Irenaeus

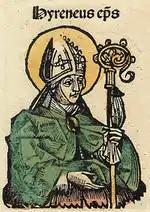
Irenaeus in the "Nuremberg Chronicle"

In his writing against the Gnostics, who claimed to possess a secret oral tradition from Jesus himself, Irenaeus claimed that the bishops in different cities are known as far back as the Apostles and that the oral tradition he lists from the Apostles is a safe guide to the interpretation of Scripture. In a passage that became a "locus classicus" of Catholic-Protestant polemics, he cited the Roman church as an example of the unbroken chain of authority, which text Catholic polemics would use to assert the primacy of Rome over Eastern churches by virtue of its preeminent authority. The succession of bishops and presbyters was important to establish a chain of custody for orthodoxy.